Lorenzo Mendoza

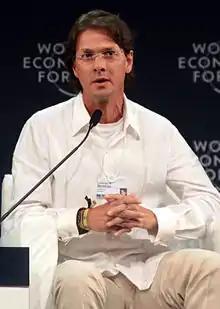
Mendoza in 2012

Lorenzo Alejandro Mendoza Giménez (born 5 October 1965) is a Venezuelan billionaire businessman, and CEO of Empresas Polar, Venezuela's largest privately held company, with $7 billion in annual sales. The company was founded by his grandfather and is currently owned by his family. Mendoza has been listed as one of the top 10 people believed to rebuild Venezuela.